Zoë Kravitz

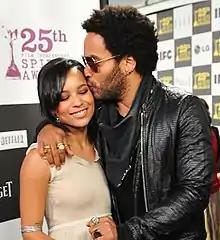
Kravitz with her father Lenny Kravitz in March 2010

Kravitz's parents married in 1987 and divorced six years later, in 1993, when Zoë was five years old. She lived with her mother in Topanga Canyon and then moved to Miami at age 11 to live with her father, spending summers with her mother. Kravitz has two half-siblings from her mother's second marriage to actor Jason Momoa. Her godfather is film producer Bruce Cohen, and her godmothers are actresses Marisa Tomei and Cree Summer.